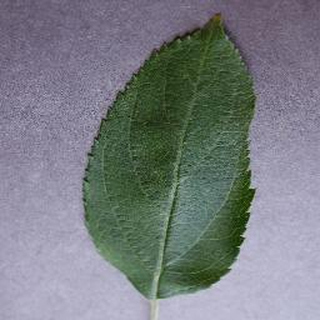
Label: healthy_apple